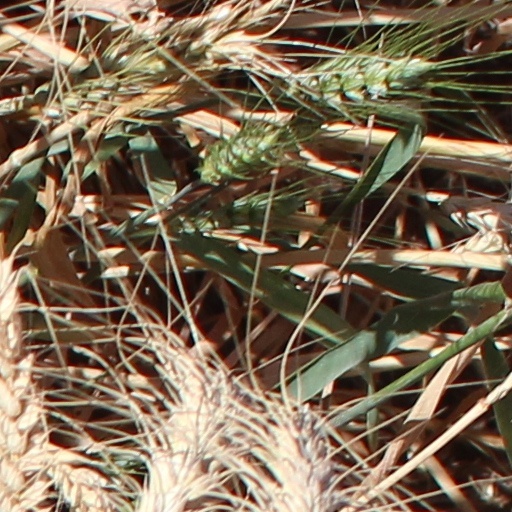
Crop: wheat